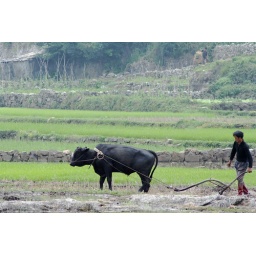
A black cow working the fields near Lo Po village.